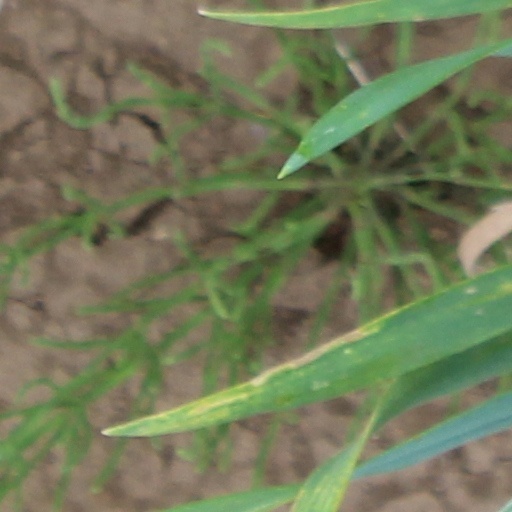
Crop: wheat